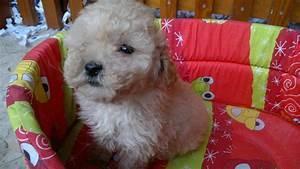
dog